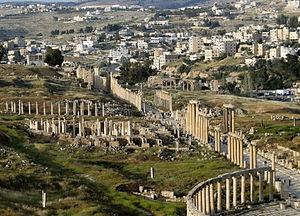
Vue générale du cardo maximus de Jerash, Jordanie
Le cardo maximus est la voie d'axe nord-sud la plus importante d'une ville romaine. Dans la centuriation romaine, le cardo maximus était l'axe nord-sud qui structurait la cité dès sa création. Ensuite, le cardo était une des voies principales au cœur de la vie économique et sociale de la ville. À la croisée du cardo et du decumanus d'une cité, on trouvait généralement le forum.